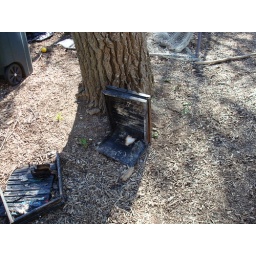
remains of a file cabinet that was tossed out of the house by the f.d.